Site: brandenburg
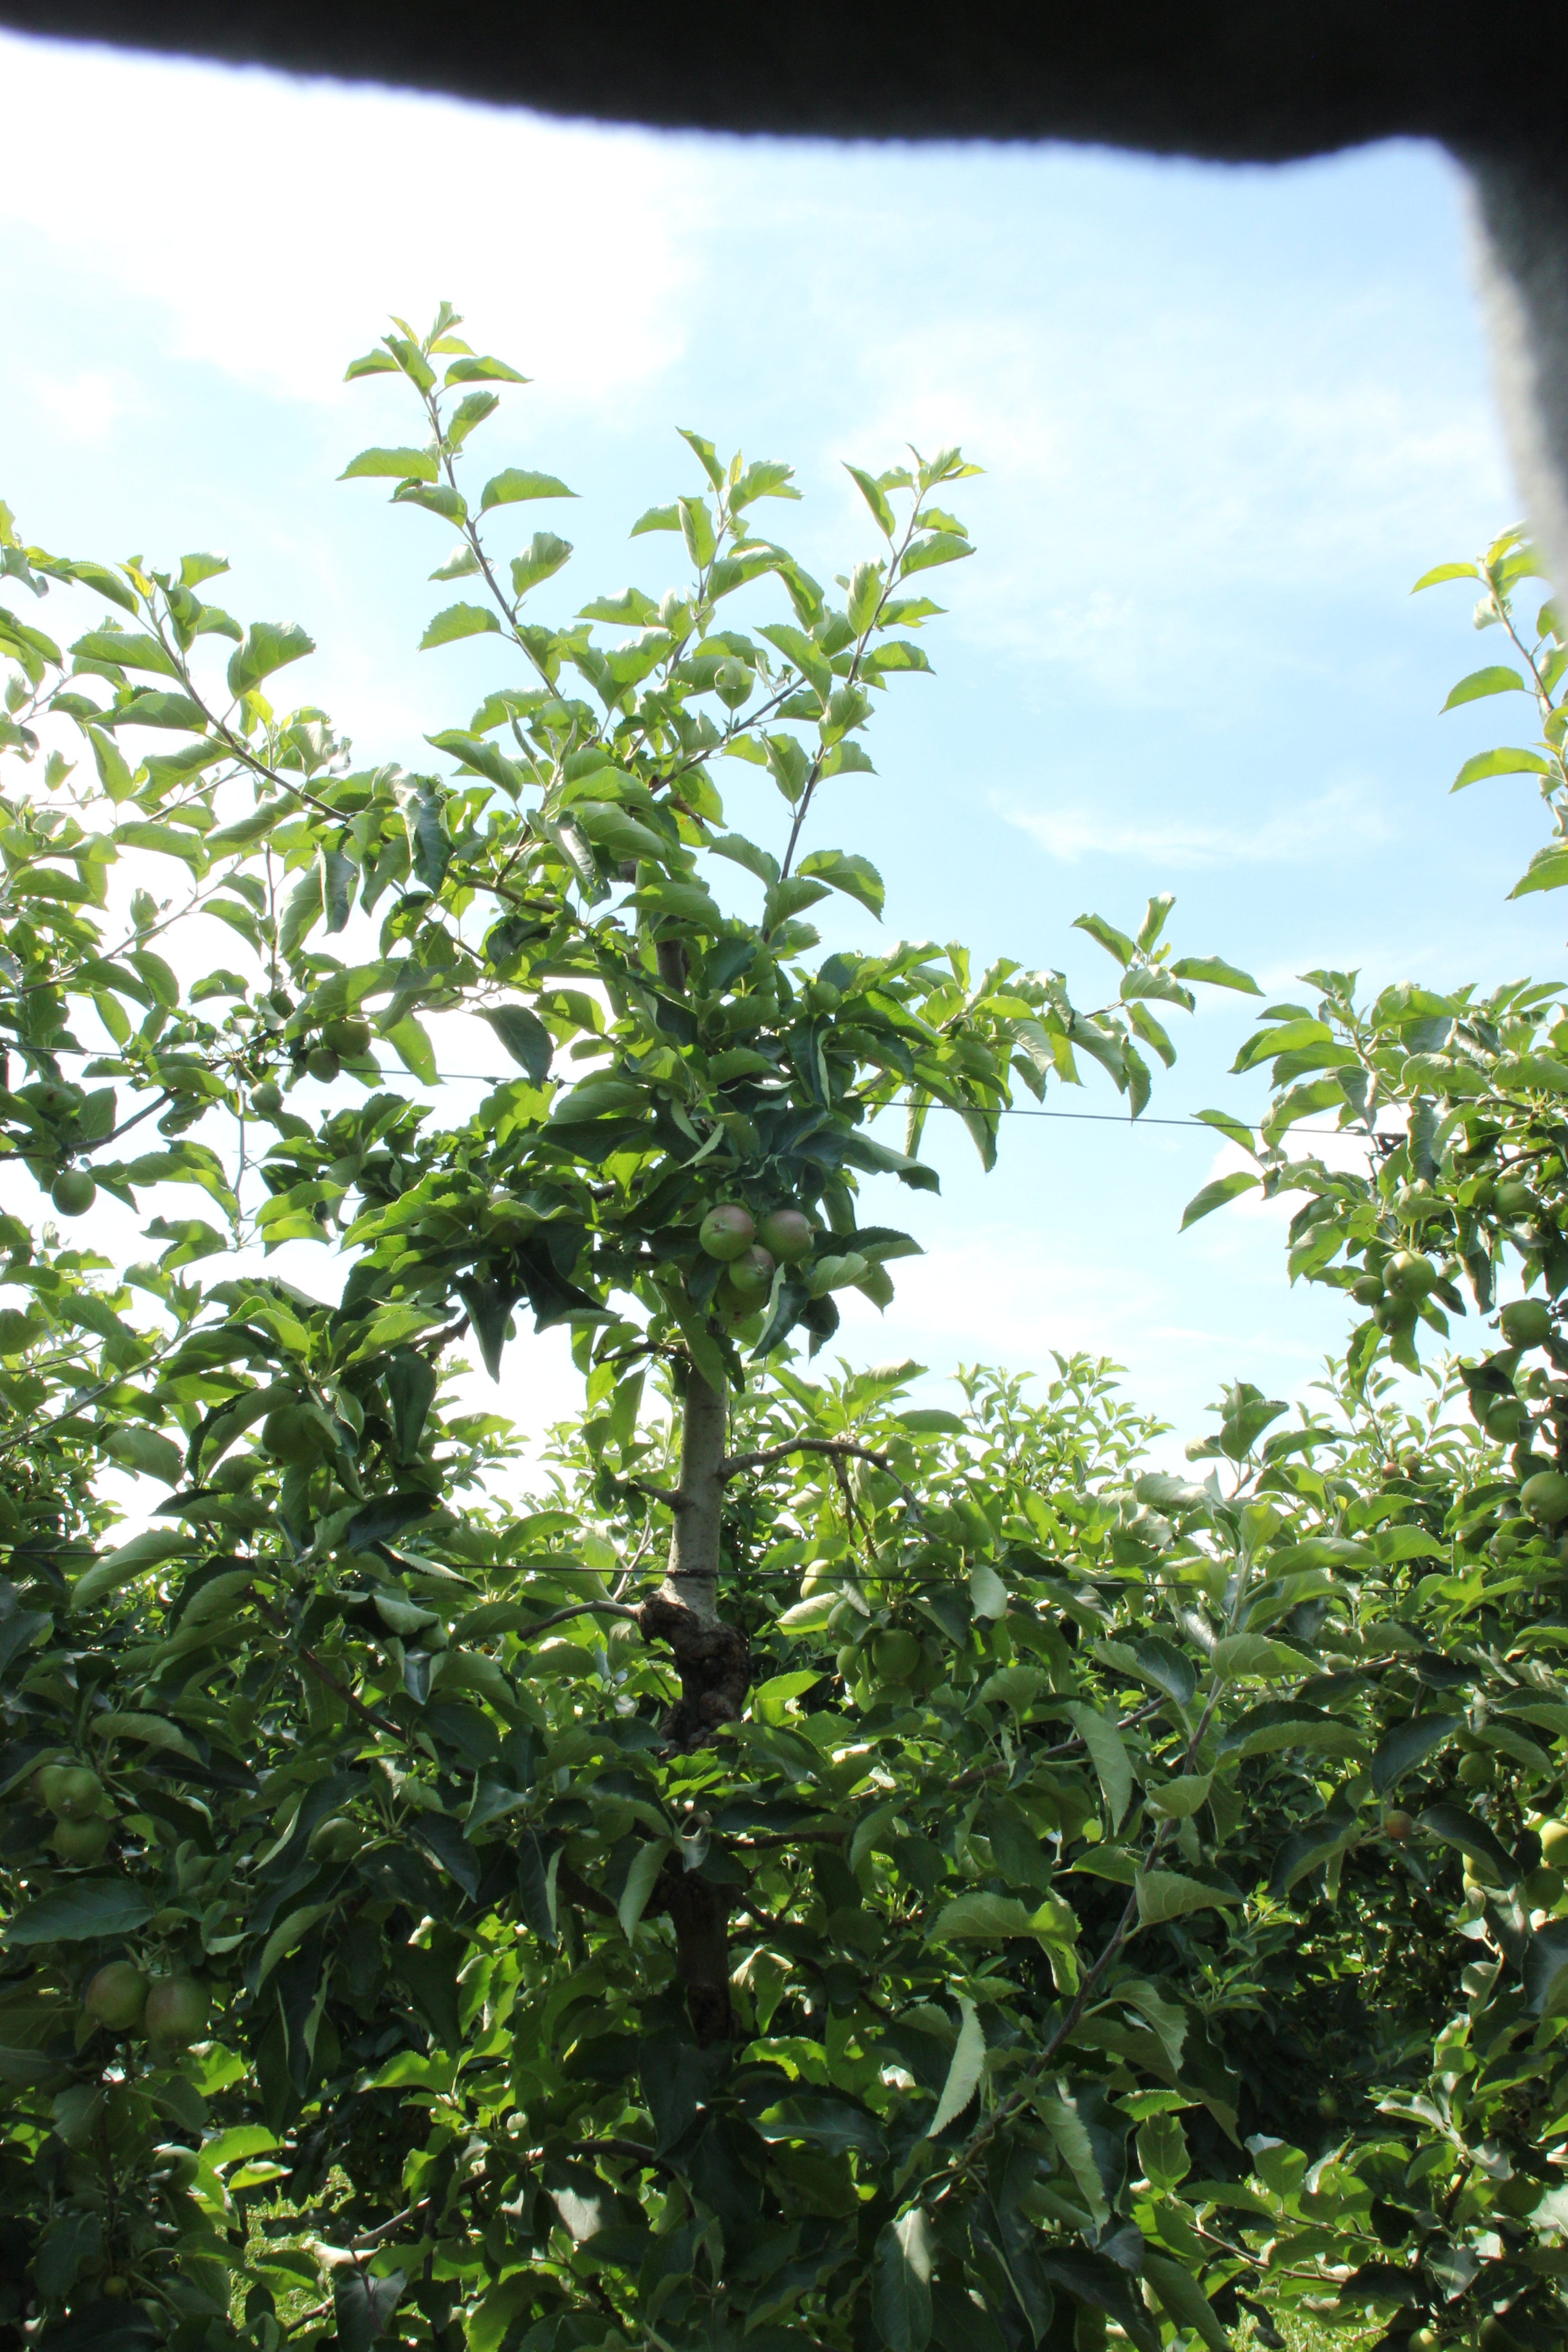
Growth stage (BBCH 74): Development of fruit